Nina Morgana

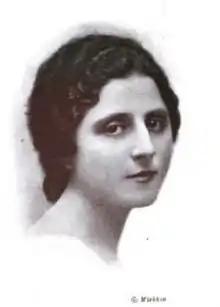
Nina Morgana, from a 1921 publication.

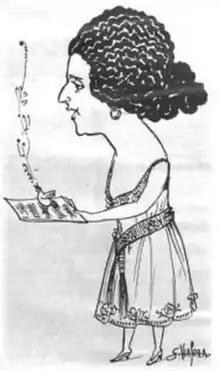
A caricature of Nina Morgana by Giovanni Viafora, from a 1921 publication.

Nina Morgana (November 15, 1891 – July 8, 1986) was an American soprano, a protégée of Enrico Caruso, who sang with the Metropolitan Opera for fifteen seasons, from 1920 to 1935. She was of Italian descent.